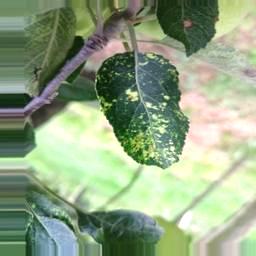
Label: Apple_Mosaic